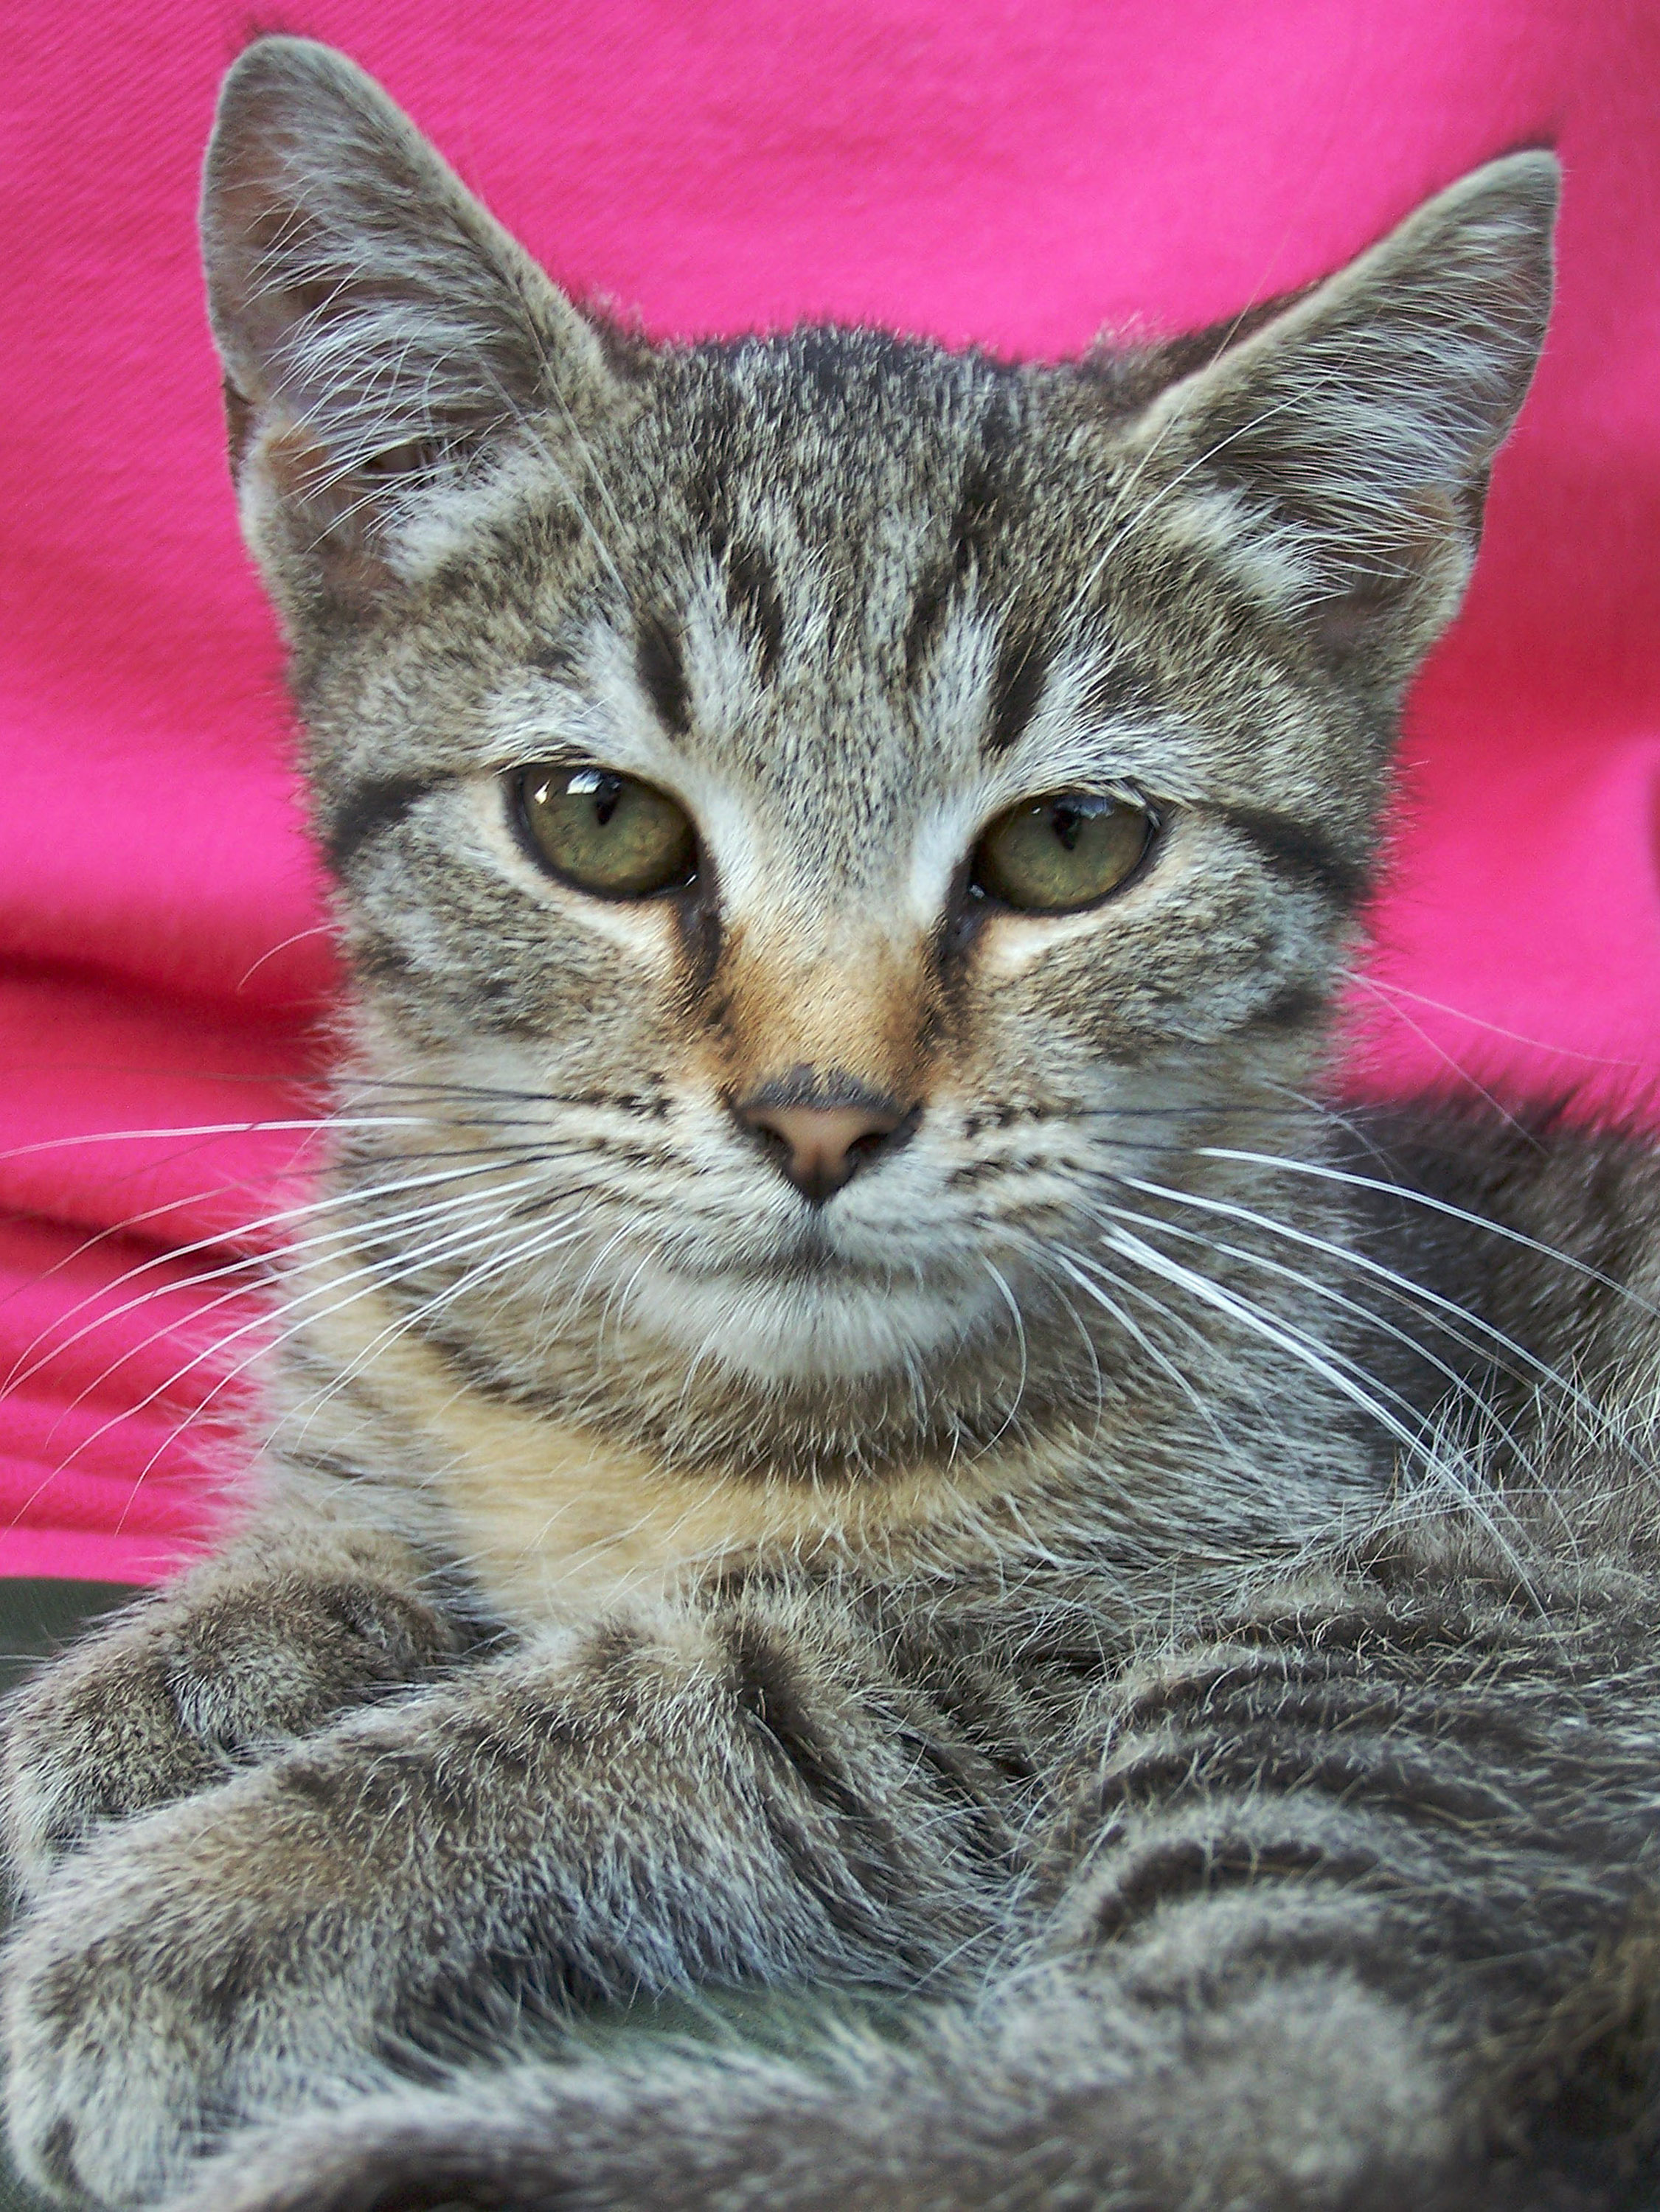
kitten, cat, animal, mammal, vertebrate, small to medium sized cats, whiskers, tabby cat, felidae, european shorthair, domestic short haired cat, carnivore, pixie bob, dragon li, american shorthair, asian, australian mist, egyptian mau, california spangled, american wirehair, close up, snout, ocicat, aegean cat, chausie, wildlife, american bobtail, toyger, fawn, rusty spotted cat, wild cat